Globalization

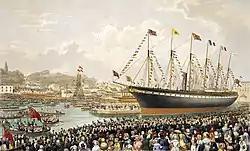
The 1843 launch of the "Great Britain", the revolutionary ship of Isambard Kingdom Brunel

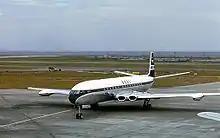
D.H. Comet, the world's first commercial jet airliner, entered service in 1949.

According to economic historians Kevin H. O'Rourke, Leandro Prados de la Escosura, and Guillaume Daudin, several factors promoted globalization in the period 1815–1870: